Military aviation

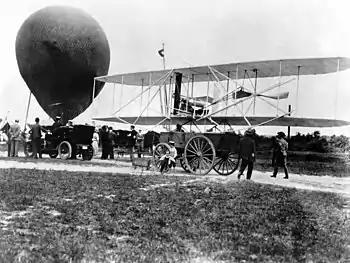
The Wright 1908 Model A Military Flyer arrives at Fort Myer, Virginia aboard a wagon

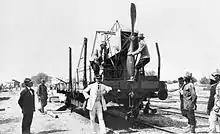
Unloading of a Blériot XI-2 artillery spotting monoplane of the Romanian Army during the Second Balkan War in 1913

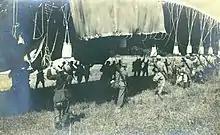
Austro-Hungarian soldiers transport a military balloon during World War I in 1914

The first military uses of aviation involved lighter-than-air balloons. During the Battle of Fleurus in 1794, the French observation balloon "l'Entreprenant" was used to monitor Austrian troop movements. The use of lighter-than-air aircraft in warfare became prevalent in the 19th century, including regular use in the American Civil War. Lighter-than-air military aviation persisted until shortly after World War II, gradually being withdrawn from various roles as heavier-than-air aircraft improved.